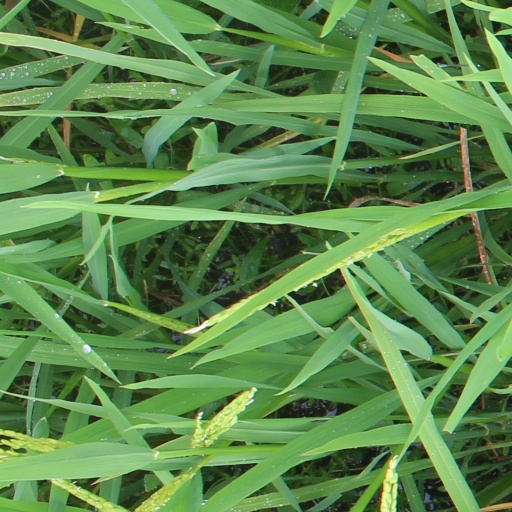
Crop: rice